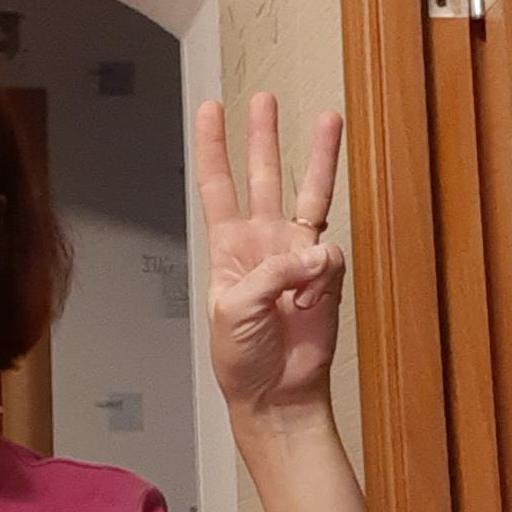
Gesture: three